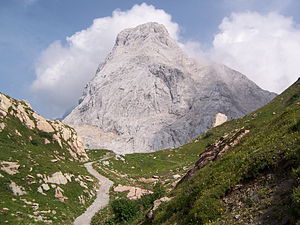
De karniske Alper
Wolayer Seewarte (2.595 moh.)